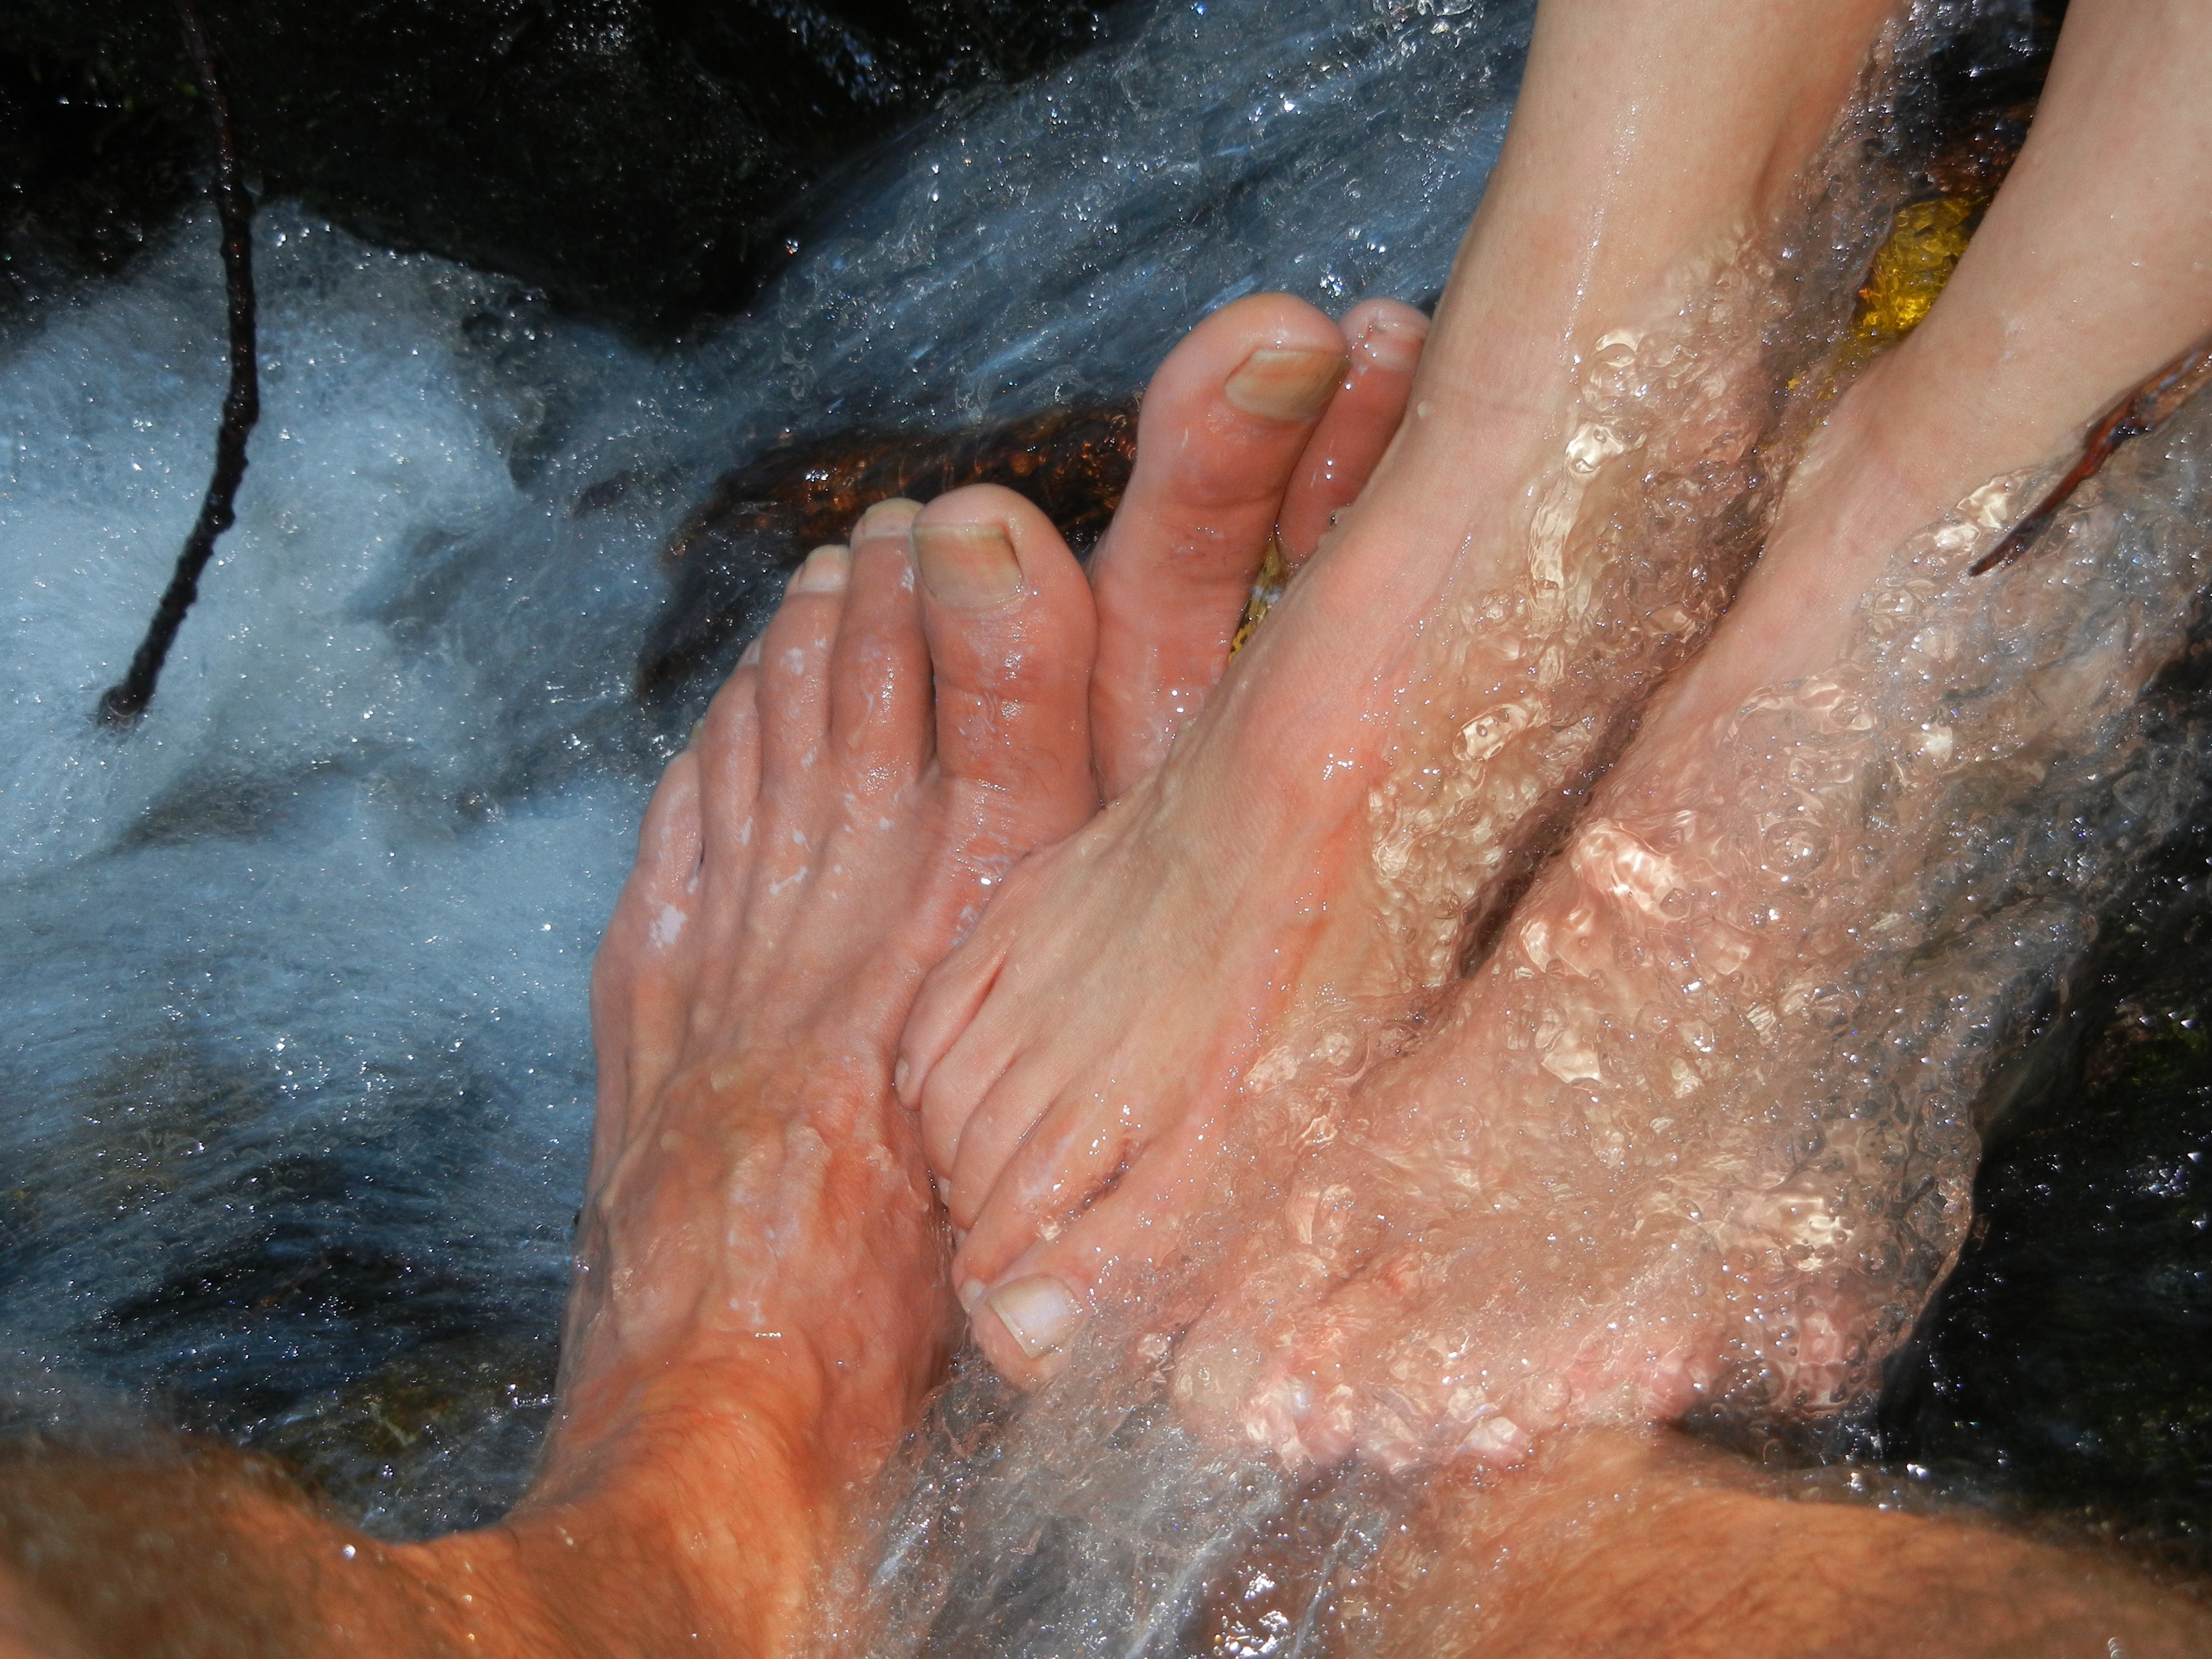
hand, water, cold, feet, leg, relax, foot, washing, clean, wash, bare, human body, barefoot, toes, cool, legs, spa, toenails, cleaning, pedicure, pampering, pamper, toenail